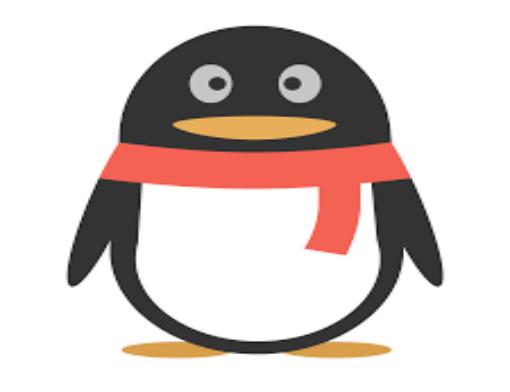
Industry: Leisure